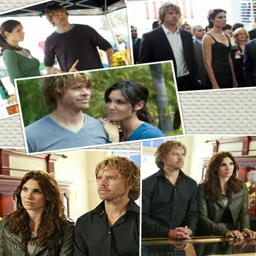
then downloaded to my computer !